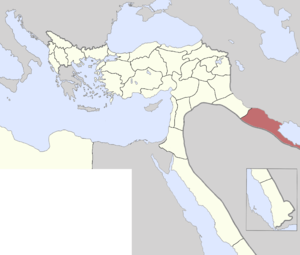
Le vilayet de Bassora est un vilayet de l'Empire ottoman qui a existé de 1875 à 1918. Il s'étendait de la frontière de l'Empire perse jusqu'au golfe Persique et au désert d'Arabie. Sa capitale était Bassora.